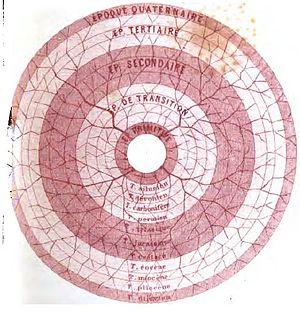
Pierre Trémaux, né le 20 juillet 1818 à Charrecey et mort le 12 mars 1895 à Tournus, est un architecte, orientaliste et photographe français, auteur de nombreuses publications scientifiques et ethnographiques.